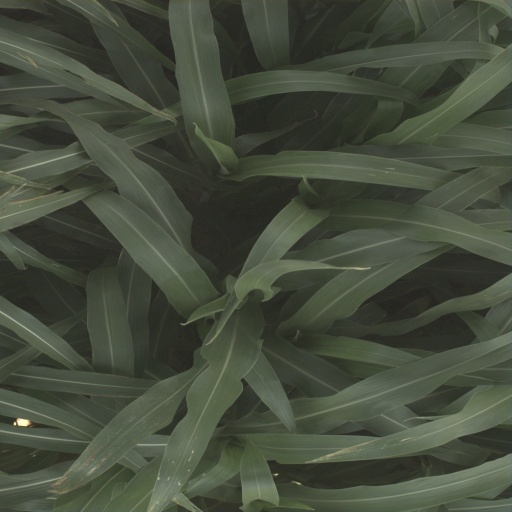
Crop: sorghum